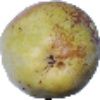
Label: pear_williams